Lamborghini Miura

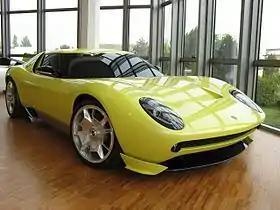
The 2006 concept car

Another one-off, the Miura Roadster (actually more of a targa-model, but without a removable roof) was built by Bertone as a show car. Based on a P400, it was first shown at the 1968 Brussels Auto Show. After having been exhibited at several auto salons the car was sold to the International Lead Zinc Research Organization who turned it into a display-vehicle showcasing the possibilities of using zinc alloys in cars. The car was named the ZN75. A few other Miuras have had their tops removed, but this Bertone Miura Roadster was the only factory open-top Miura.